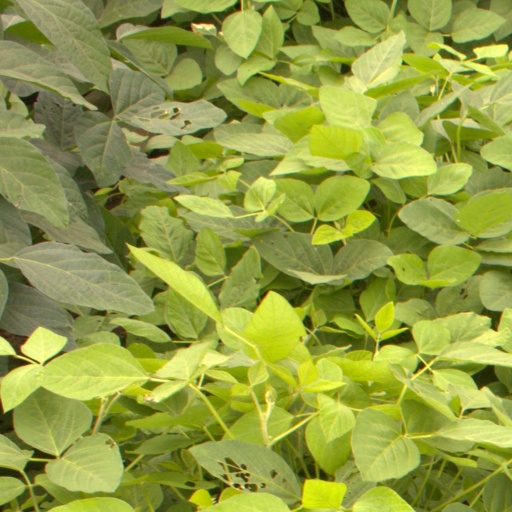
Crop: soybean